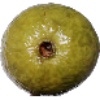
Label: guava